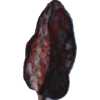
Label: carambola